Tyson Kidd

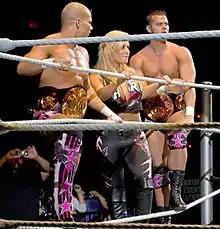
The Hart Dynasty (from left to right) Kidd, Natalya, and David Hart Smith as the WWE Tag Team Champions in August 2010

The Hart Dynasty turned face at WrestleMania XXVI, helping Bret Hart during his match against Vince McMahon, and the following night on "Raw" they defeated the Unified WWE Tag Team Champions ShoMiz (Big Show and The Miz) in a non-title match after The Miz insulted Hart. They earned a Unified Tag Team Championship match at the Extreme Rules pay-per-view by defeating ShoMiz in a tag team gauntlet match (which also included the team of John Morrison and R-Truth and the team of Montel Vontavious Porter and Mark Henry). At the 2010 WWE Draft on April 26, The Hart Dynasty, accompanied by Natalya and Hart, defeated ShoMiz to win the Unified Tag Team Championship, when Kidd made The Miz submit to the Sharpshooter.